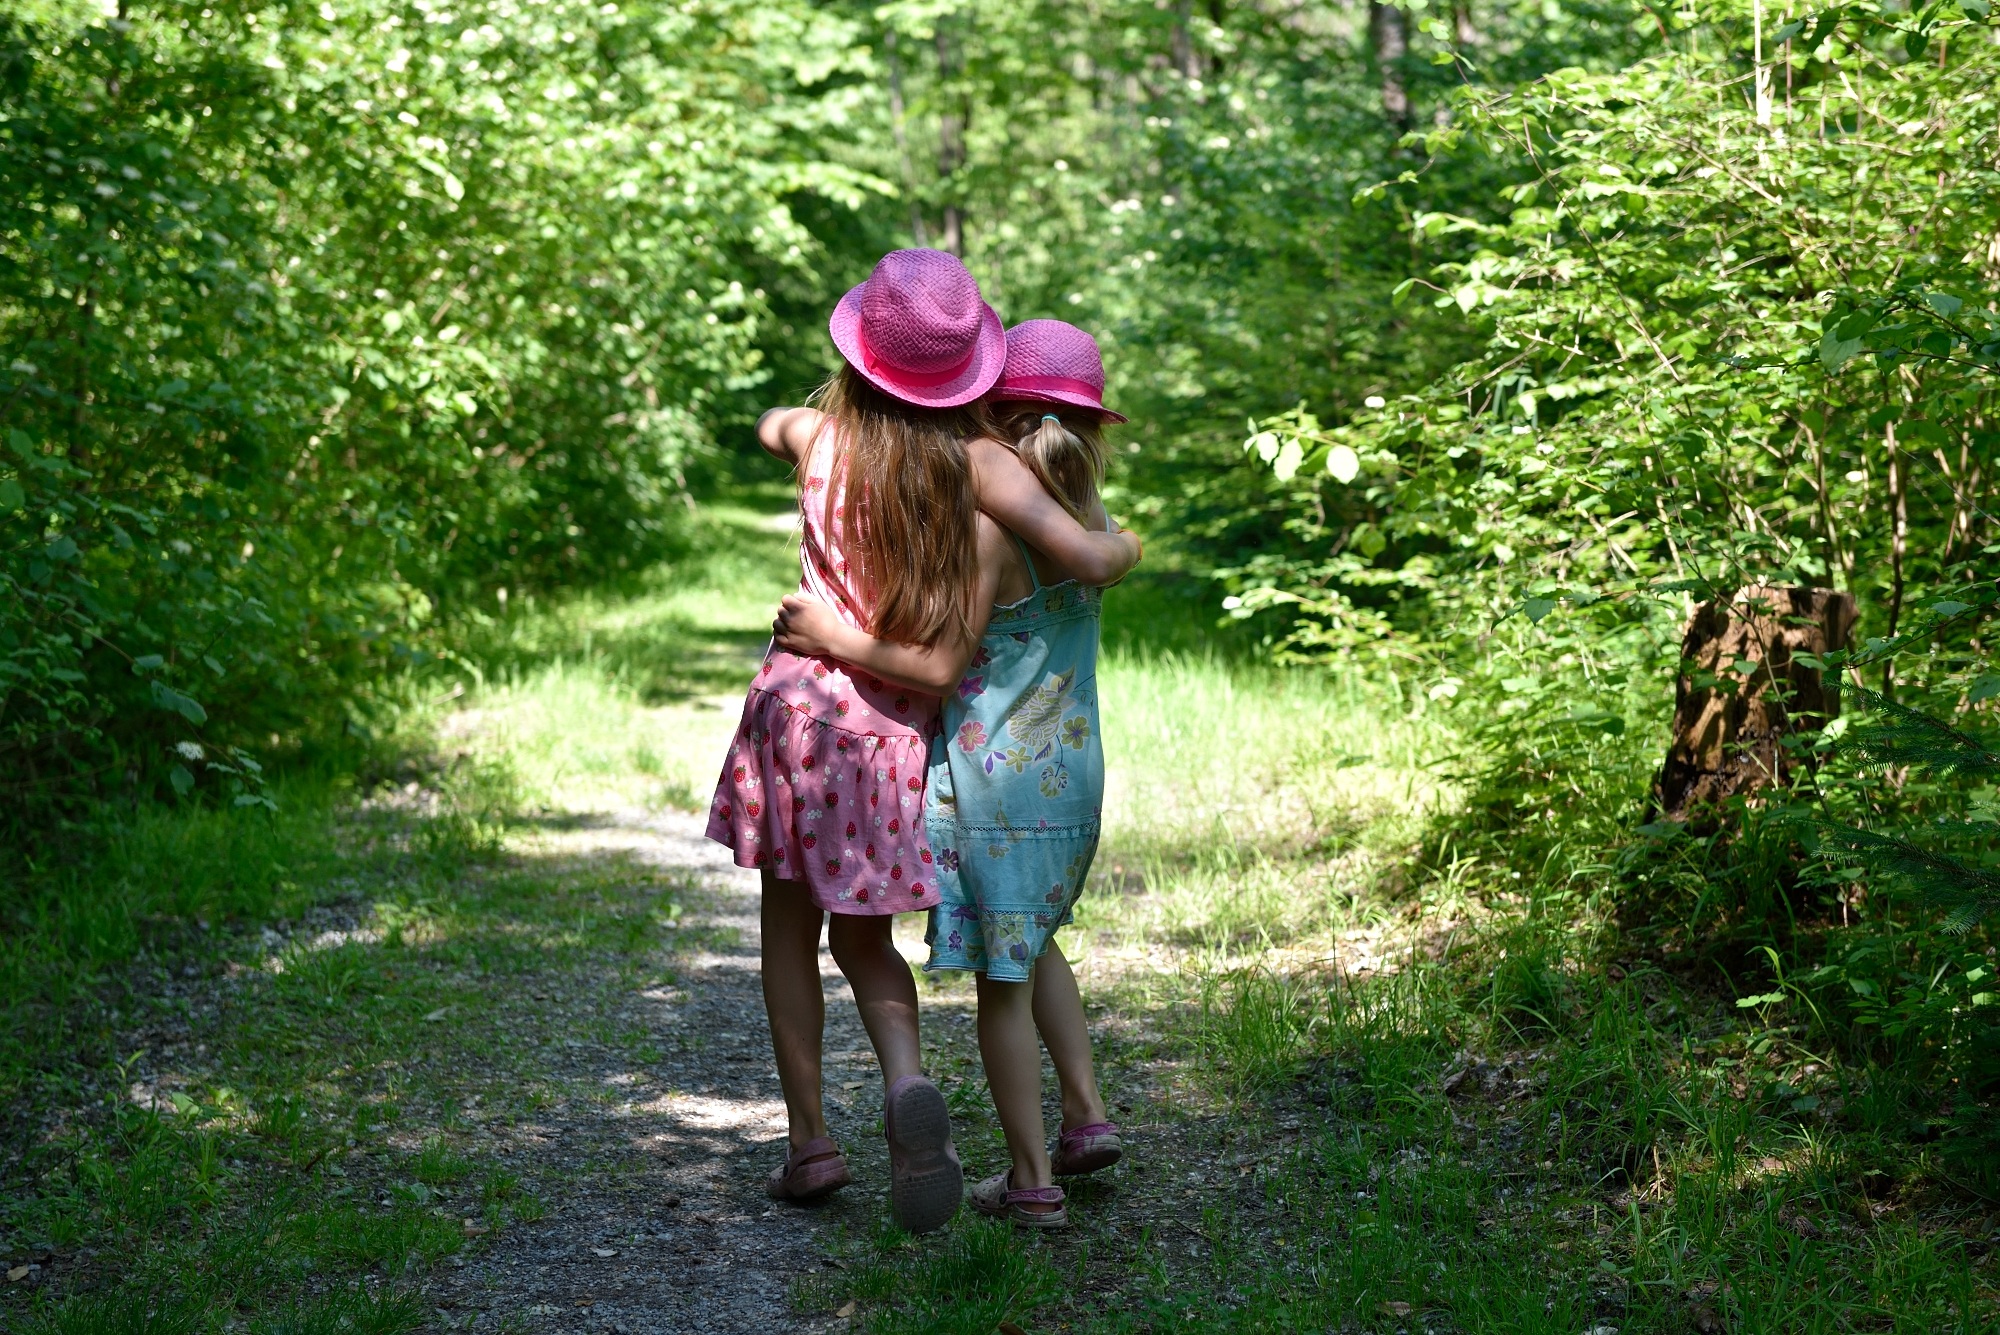
tree, nature, forest, grass, people, girl, flower, green, jungle, human, hat, friendship, together, children, out, woodland, habitat, away